Religion in Germany

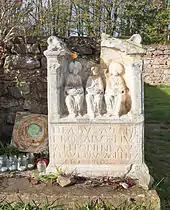

Jewish communities in German speaking regions go back to the fourth century. In 1910, about 600,000 Jews lived in Germany. After Adolf Hitler assumed power in 1933, he began systematically persecuting Jews in Germany. Systematic mass murder of Jews in German-occupied Europe began with the 1941 invasion of the Soviet Union. By the end of World War II, four years later, around 6 million Jews had been killed by the National Socialist government.